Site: brandenburg
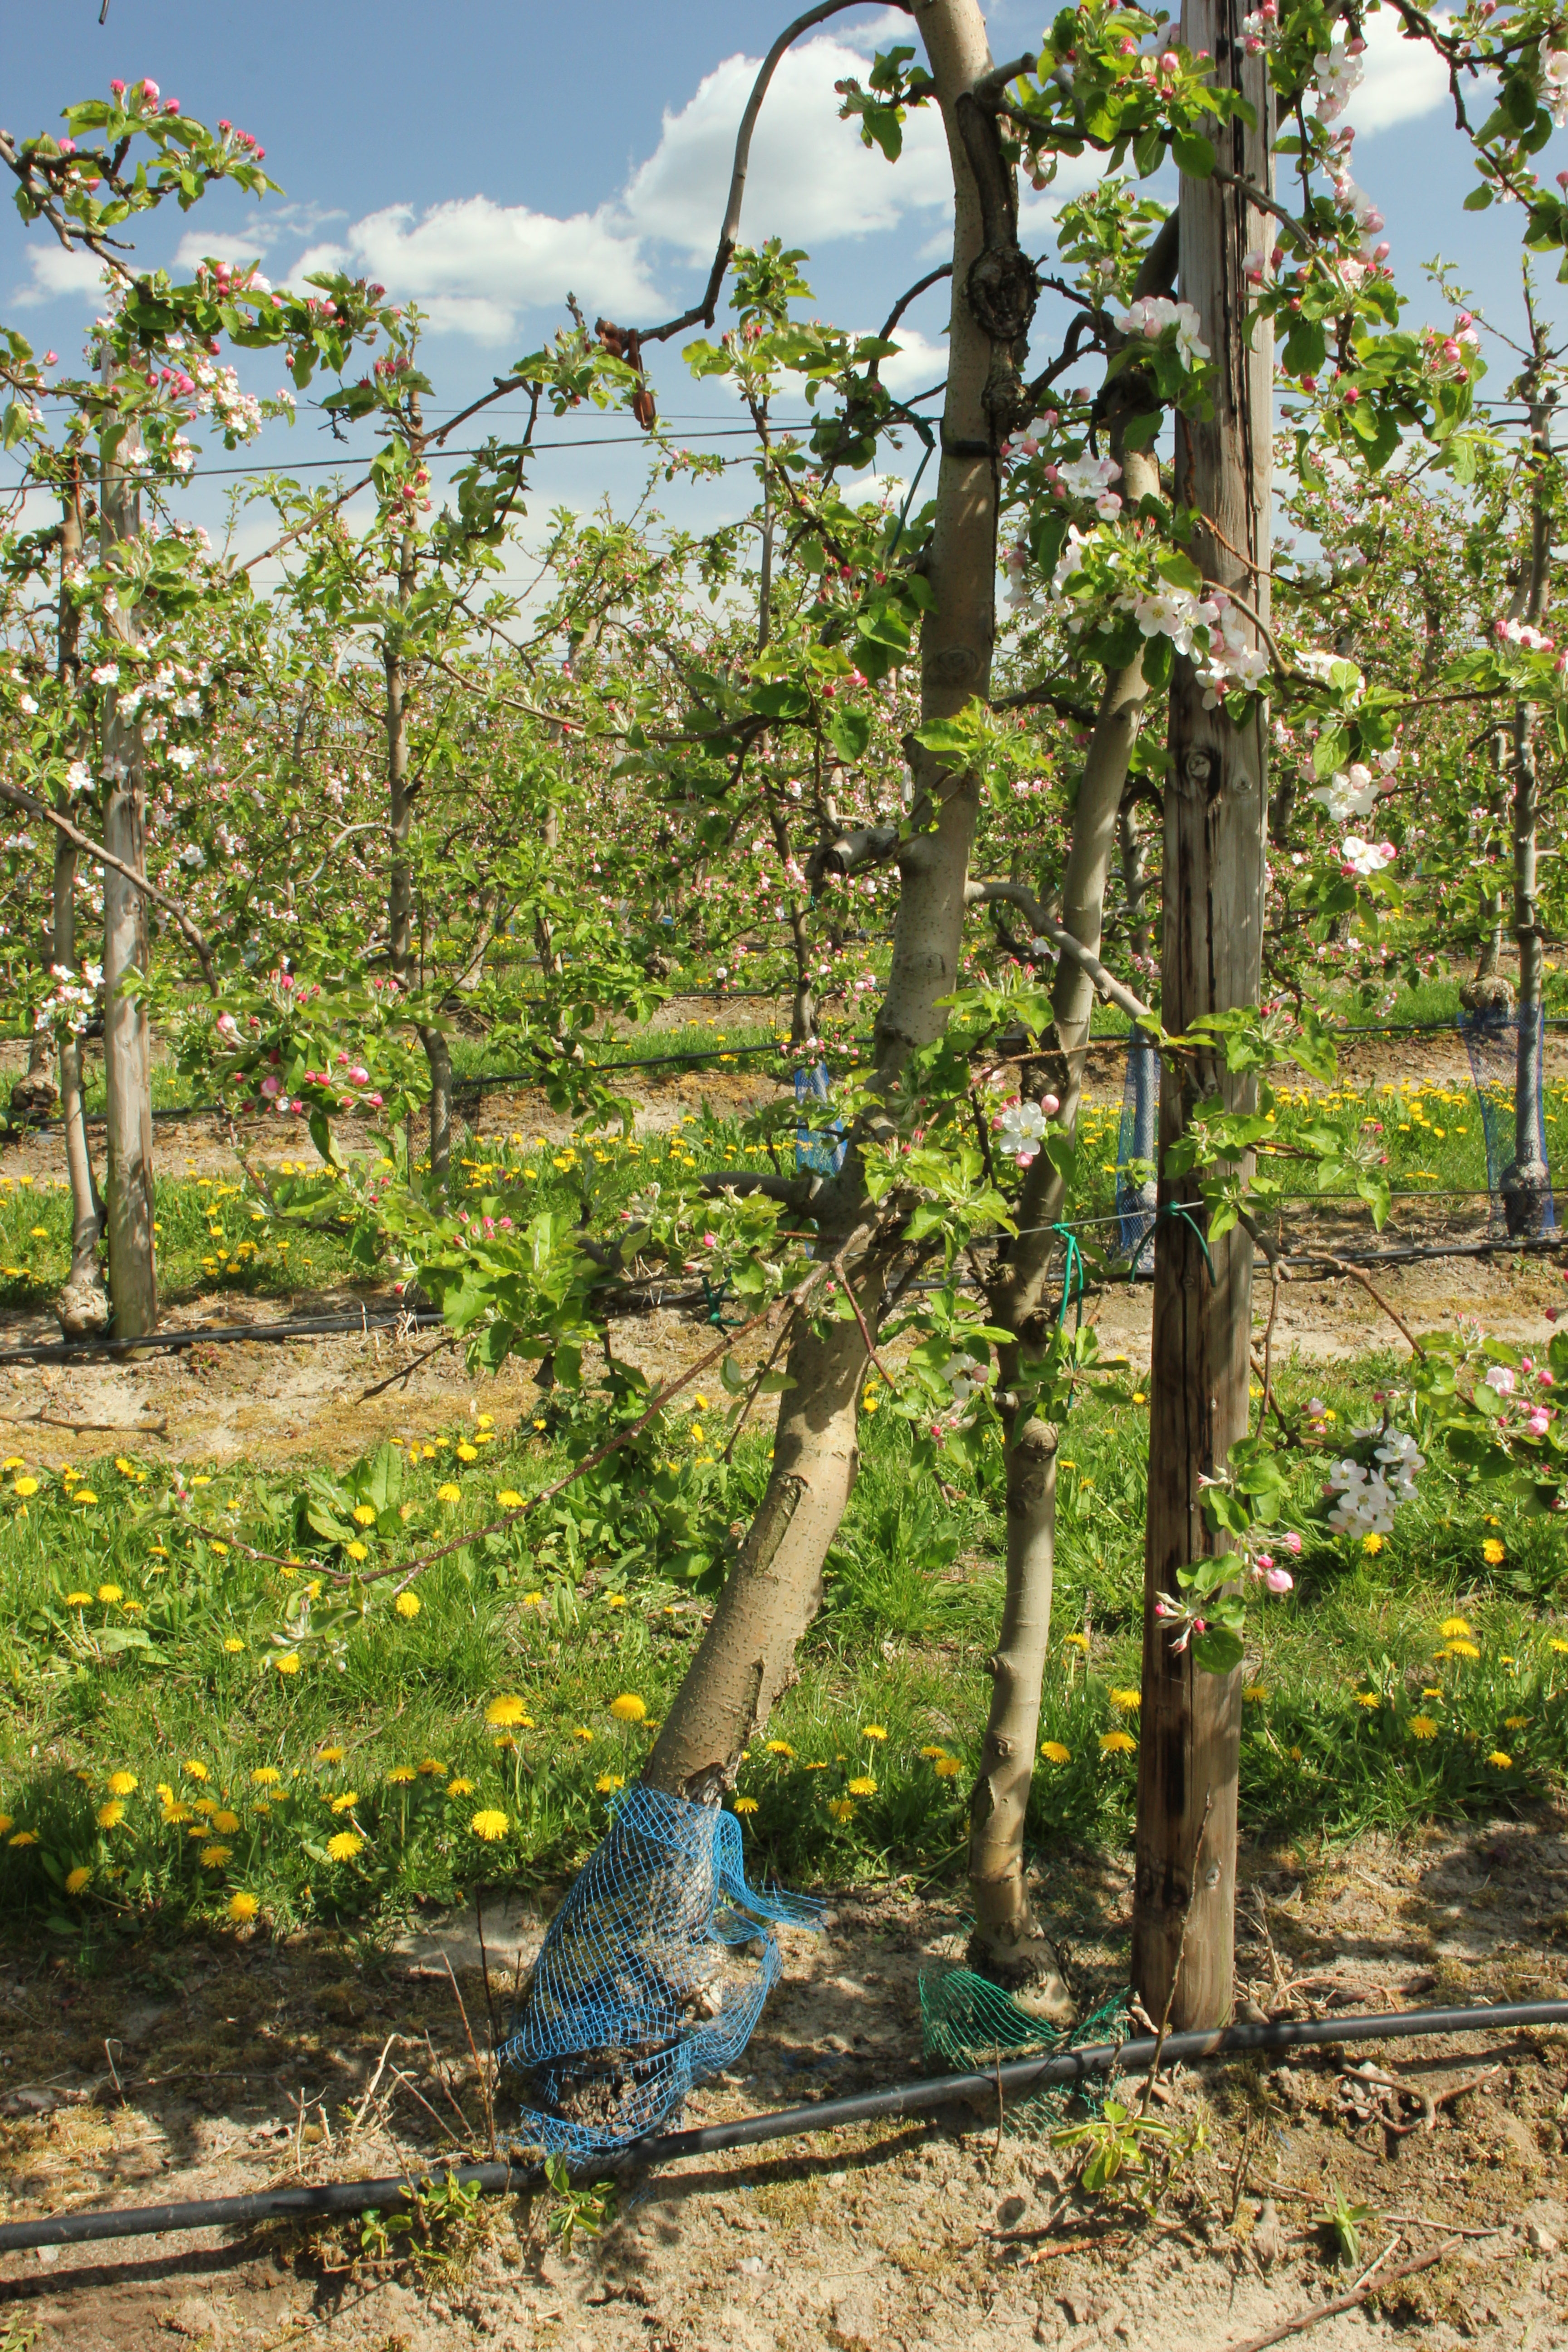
Growth stage (BBCH 57): Inflorescence emergence